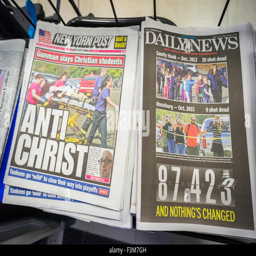
front pages of the newspapers